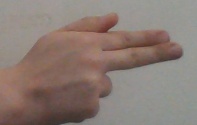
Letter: ghain